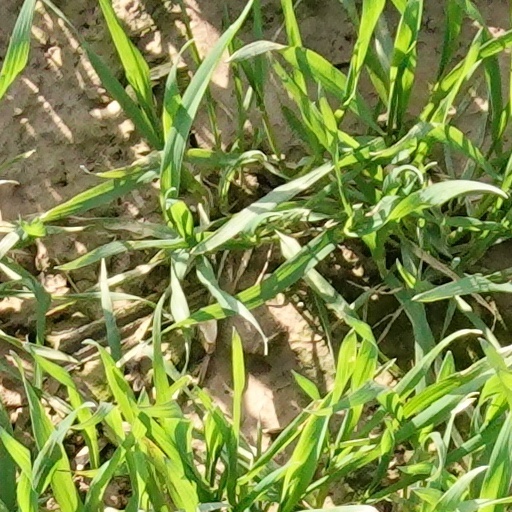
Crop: wheat